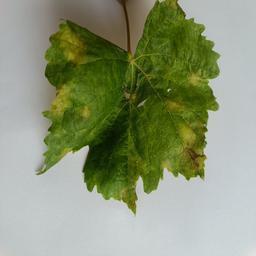
Label: Downy Mildew